Dutch Reformed Church

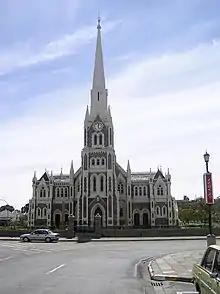
The Dutch Reformed Church ("Grotekerk") in Graaff-Reinet, South Africa

Dutch migrants carried the Dutch Reformed Church with them, planting several Reformed denominations in Kenya (The Reformed Church of East Africa) and South Africa, including the Three Sister Churches of South Africa (the Dutch Reformed Church in South Africa (NGK) ("Nederduitse Gereformeerde Kerk"), the Dutch Reformed Church in South Africa (NHKA) ("Nederduitsch Hervormde Kerk"), the Reformed Churches in South Africa ("Gereformeerde Kerke in Suid-Afrika")), the Afrikaans Protestant Church ("Afrikaanse Protestantse Kerk"), and the Uniting Reformed Church in Southern Africa ("Verenigende Gereformeerde Kerk in Suid-Afrika").